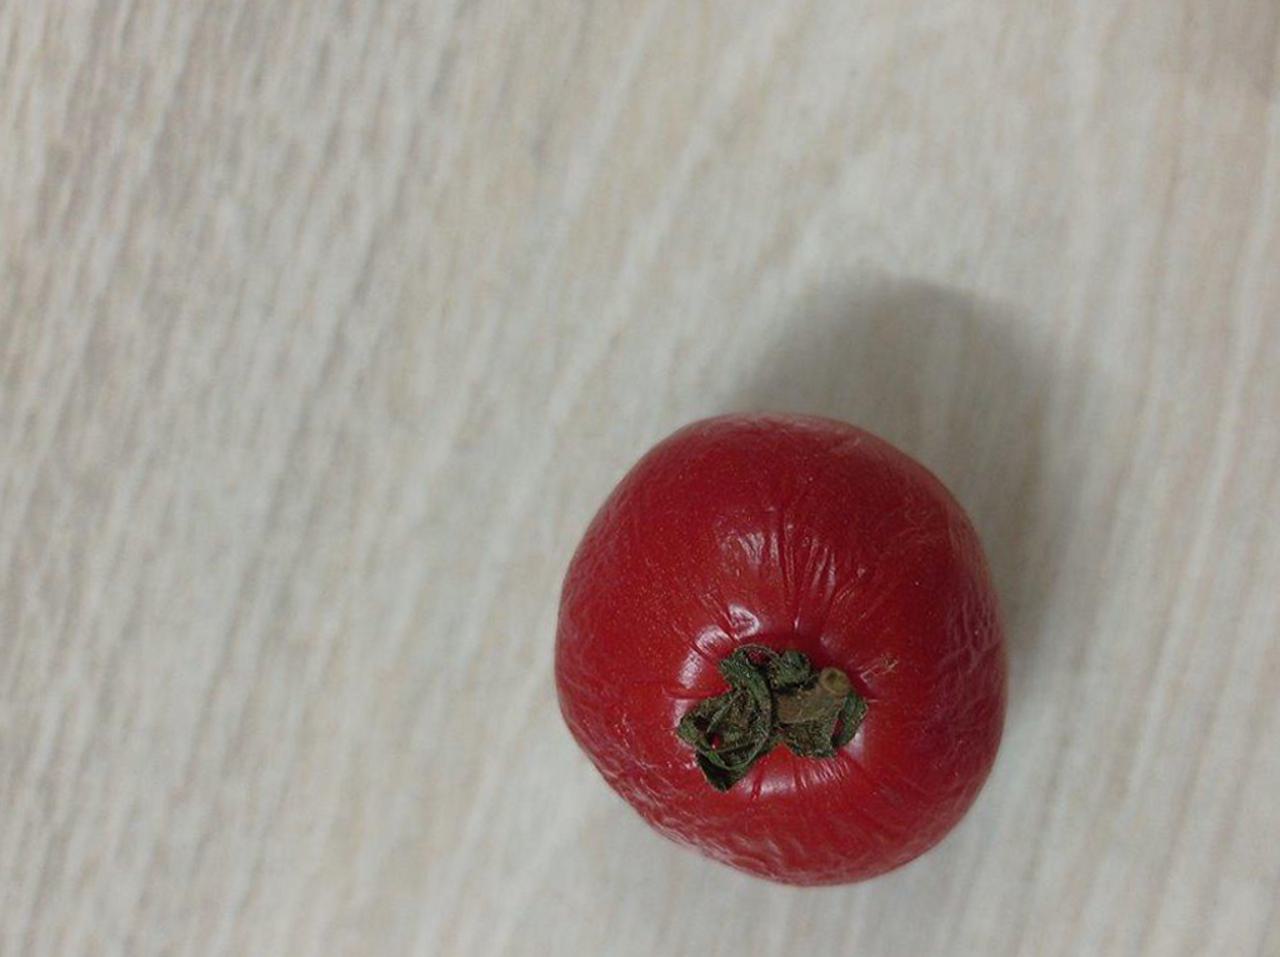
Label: Rotten